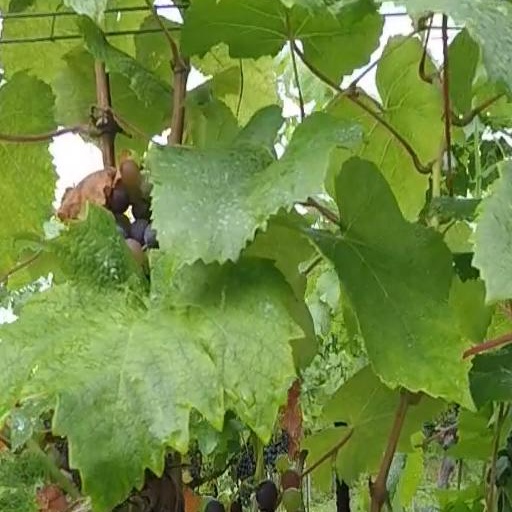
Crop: grape